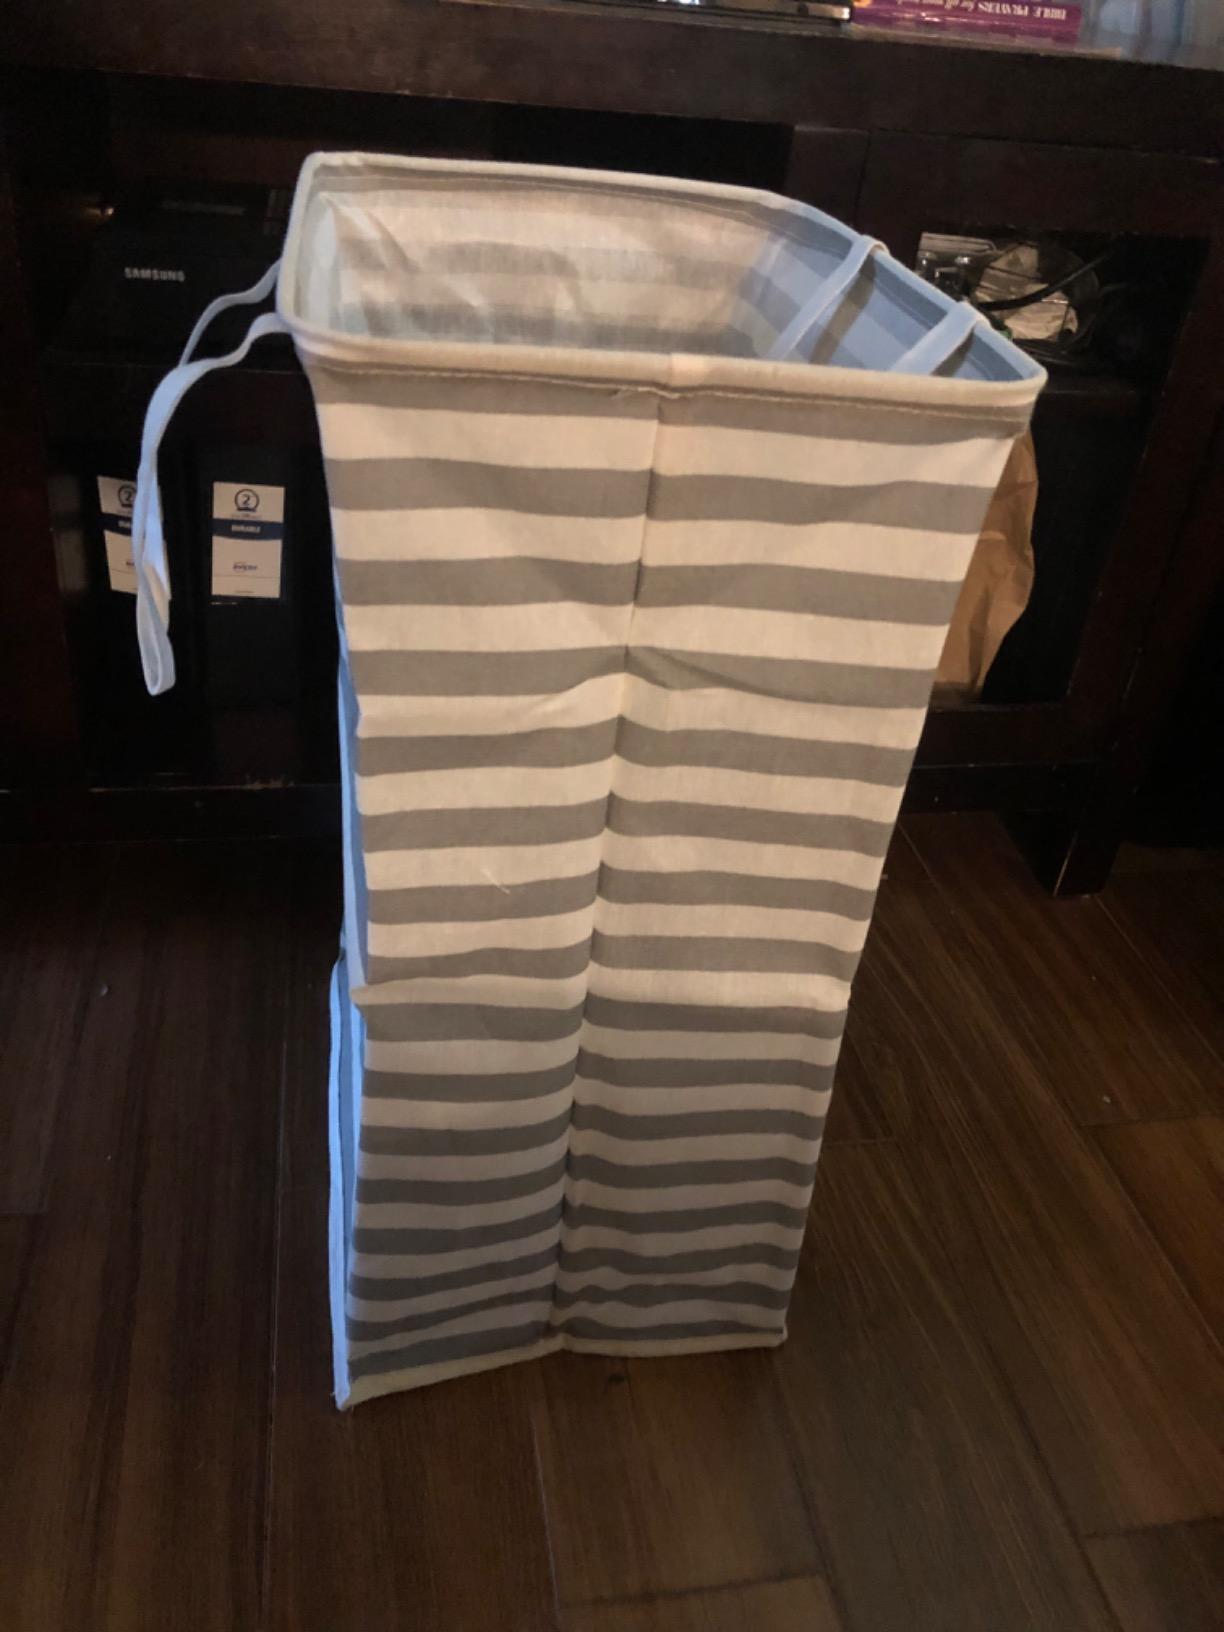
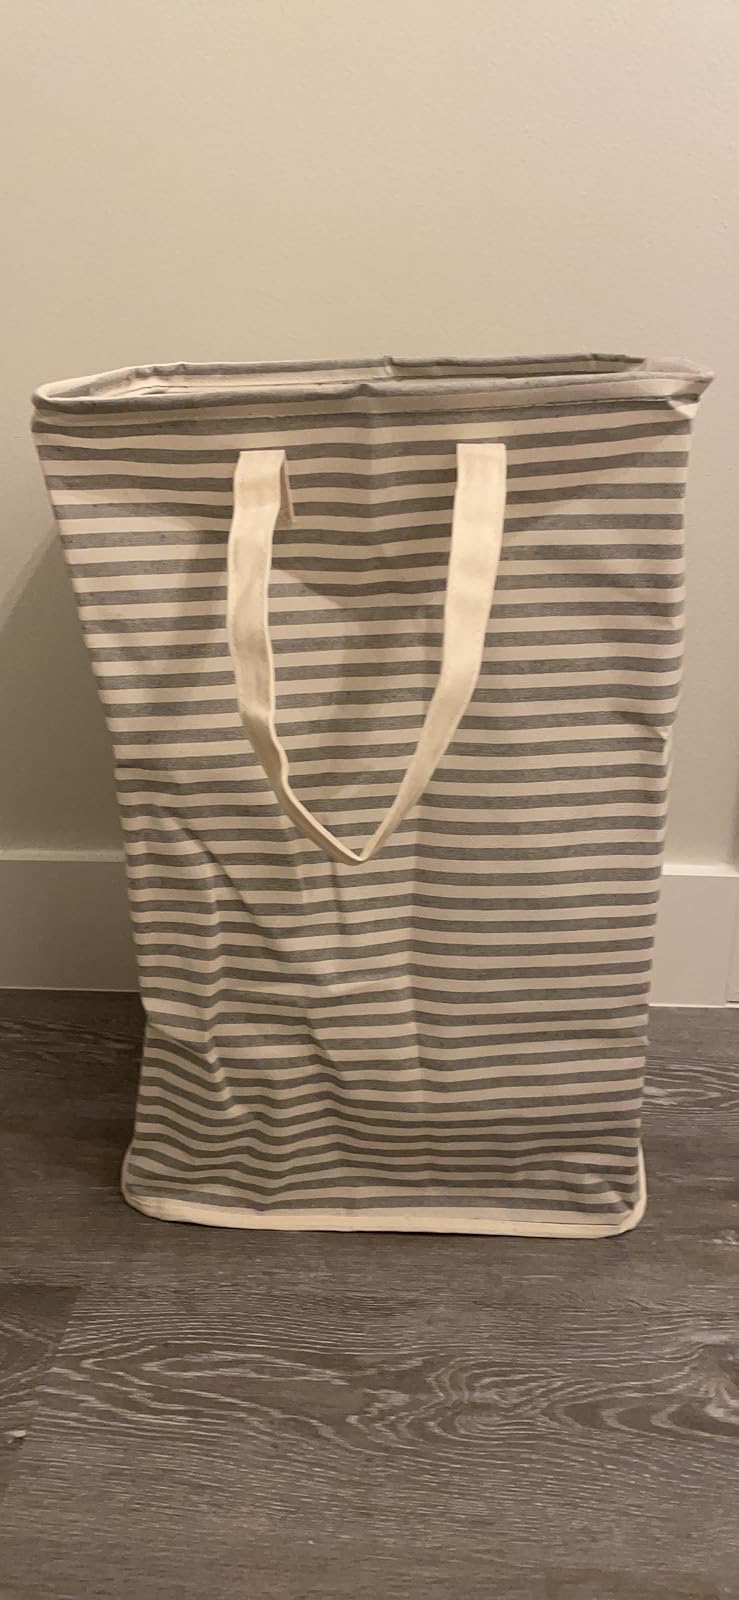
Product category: items_hamper
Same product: no